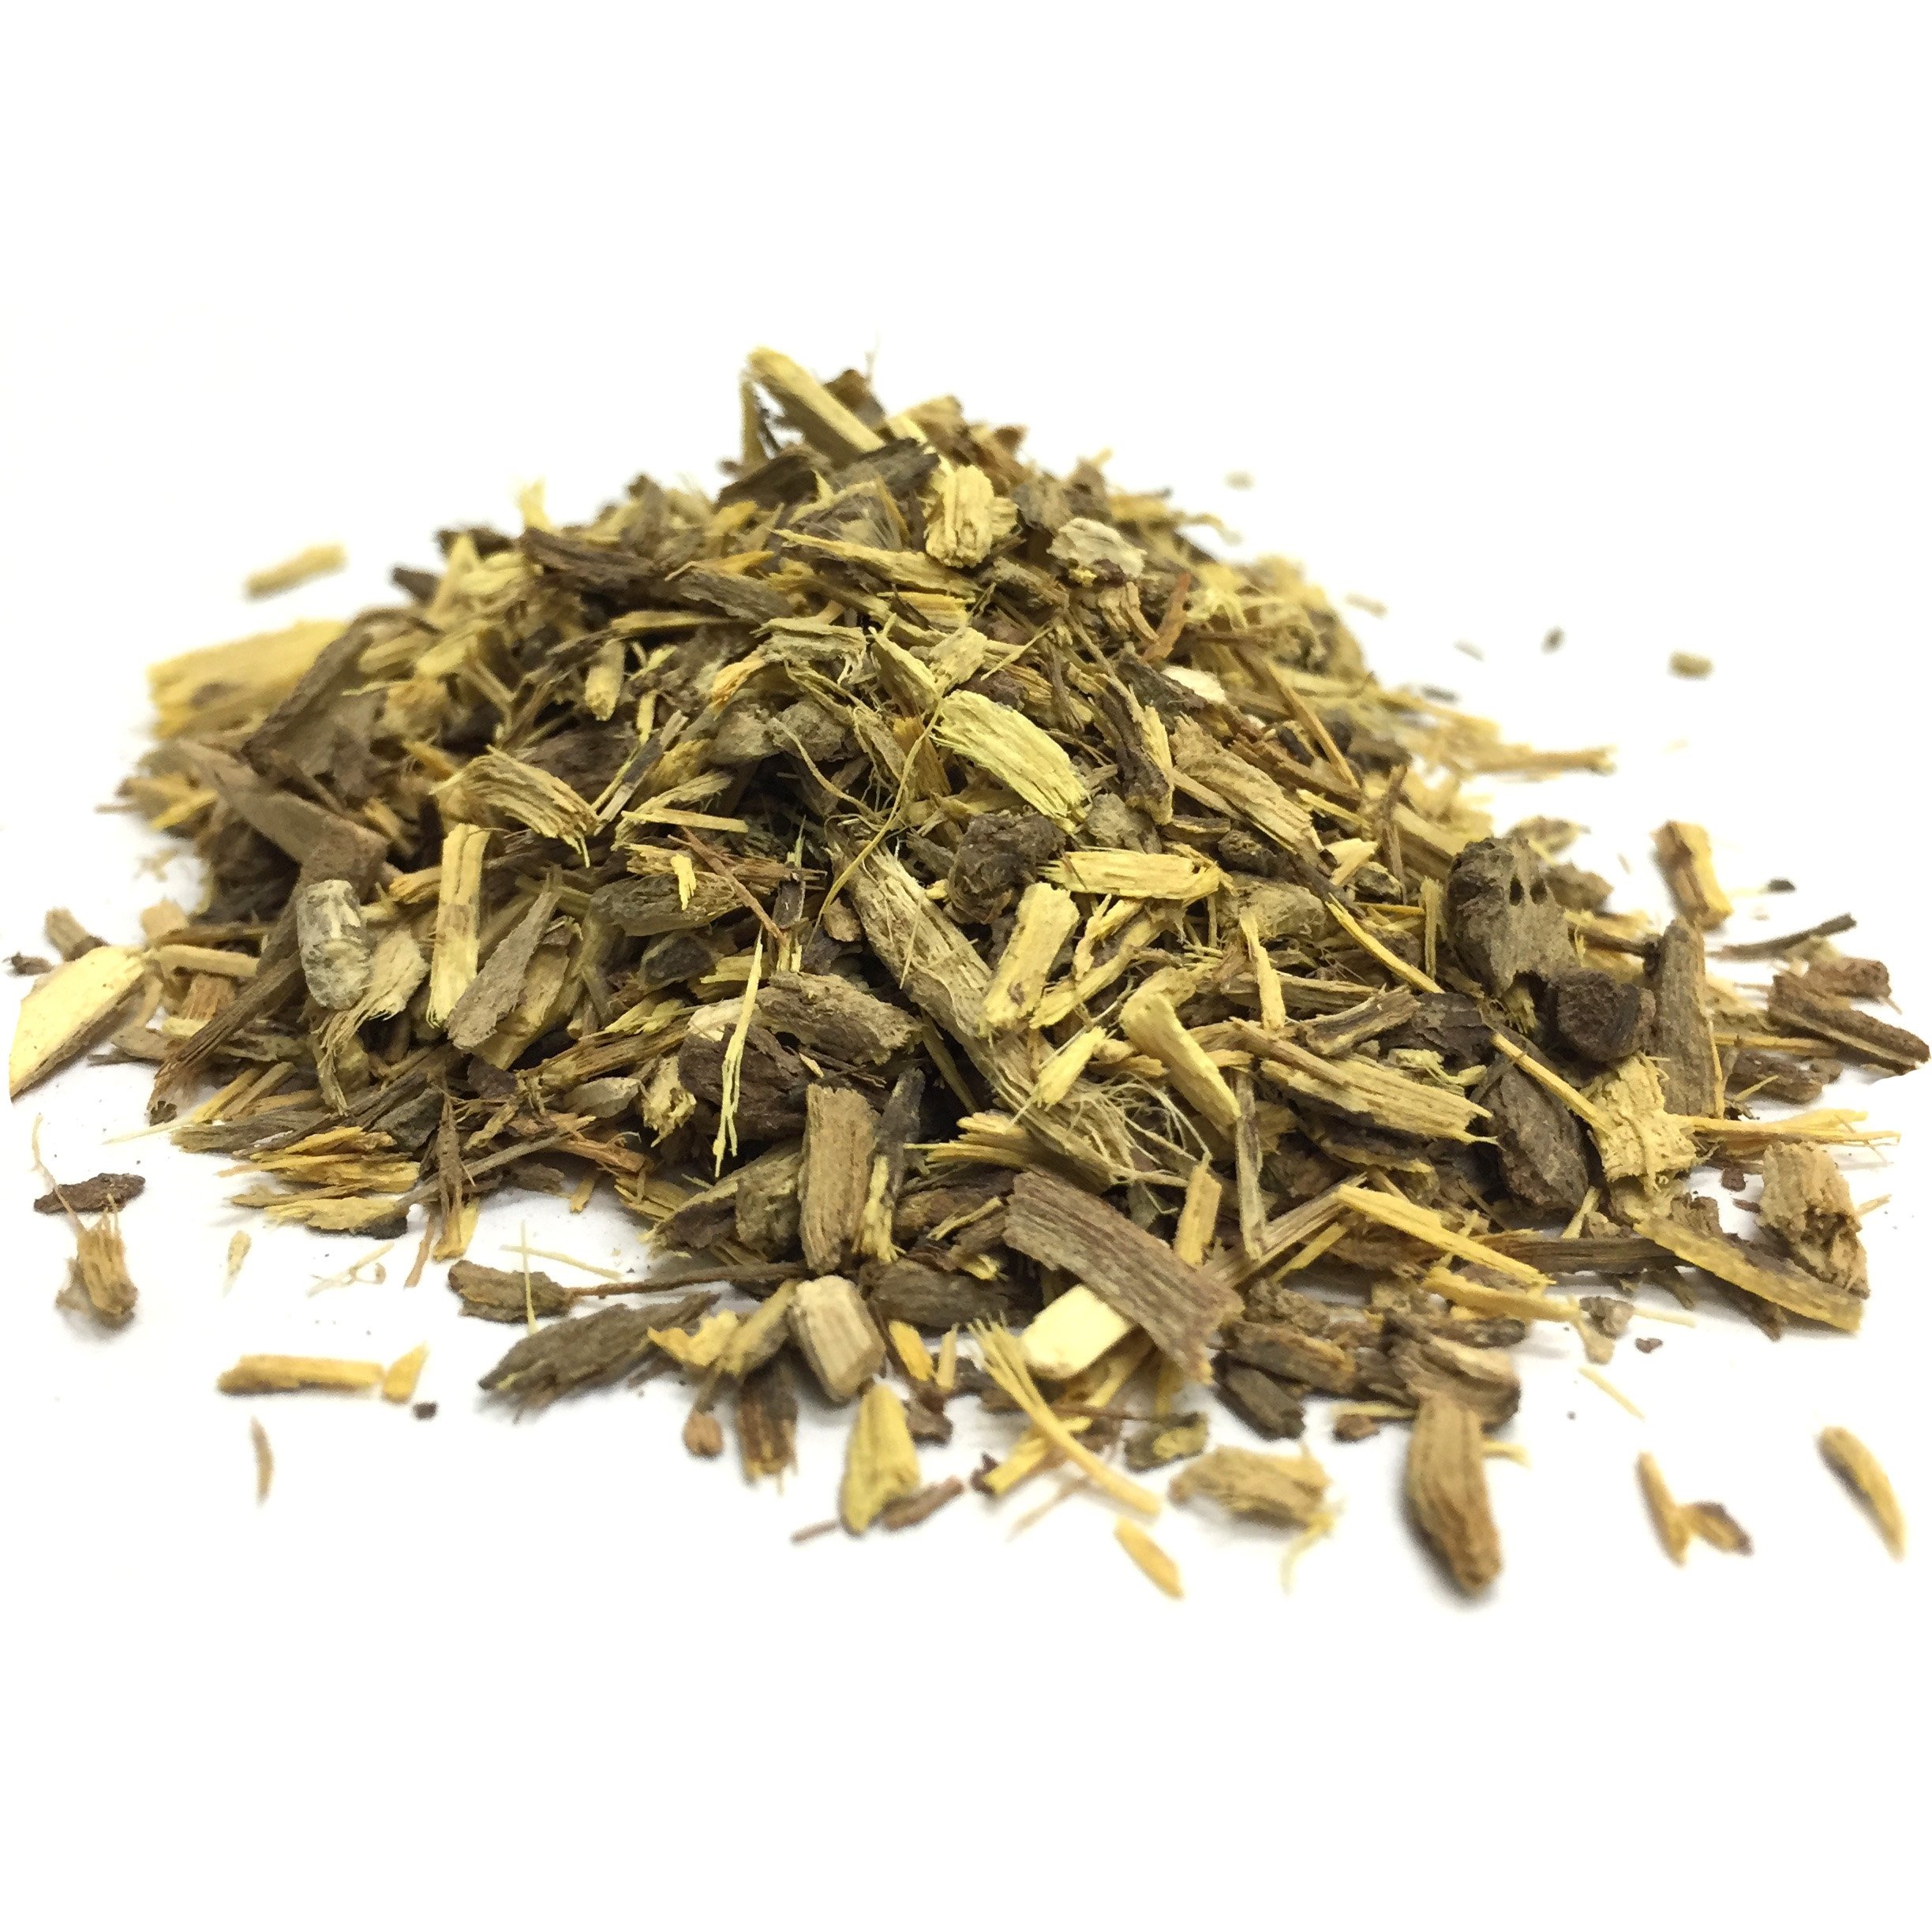
Item Name: Best Botanicals Licorice Root Cut 16 oz.
Bullet Point 1: Crafted from Nature | Our herb licorice root cut is carefully harvested with the best intentions of herbalism
Bullet Point 2: Restore Digestive Balance | With inflammatory response and immune-boosting properties, licorice root is often used in cases of food poisoning
Bullet Point 3: Easy to Add | Easily add to licorice teas, soups, soda, beer and liquors, infuse as an herbal extract or in oil for soaps, salves and lotions
Bullet Point 4: Healthy Immune System | Support your immune system with this powerful expectorant
Bullet Point 5: Non-GMO | Harvested carefully, this licorice root cut is free of GMOs, which can be dangerous to your health and skin
Product Description: Specializing in Organic and Wildcrafted herbs, we pride ourselves on getting you the freshest plant products that are responsibly curated with both your wellness and preservation of the earth in mind. As the demand for cut organic products has risen, we are leading the way in gathering earth-grown herbs needed for nutrition and health. With cell protection properties, wildcrafted and organic licorice root has been used for gastrointestinal issues and female reproductive issues. The rootstock is used in flavoring food, tobacco, drinks, sweets and medicines. It is an adrenal tonic, demulcent, diuretic, expectorant and laxative. Herbal remedies can be harvested in many ways, from Commercial to Organic and Wildcrafted. Have comfort knowing that Best Botanicals, a family-owned business, is committed to sourcing the purest ingredients so you always know what you are adding to your body and life.
Value: 16.0
Unit: Ounce

Price: 18